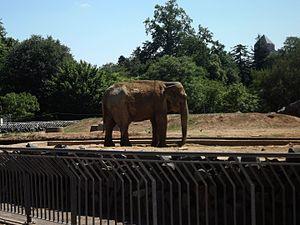
Eléphant du parc de la Tête d'Or
Le Zoo de Lyon, anciennement appelé Jardin zoologique de Lyon, mais aussi connu comme le Zoo du Parc de la Tête d'or, est un parc zoologique municipal français situé en Auvergne-Rhône-Alpes au sein du parc de la Tête d'or de la ville de Lyon. Créé en 1858 sous l'impulsion du préfet du Rhône Claude-Marius Vaïsse, il présente aujourd'hui un peu plus de 300 animaux de 66 espèces sur 9 hectares. Il est dirigé par Xavier Vaillant depuis 2012.